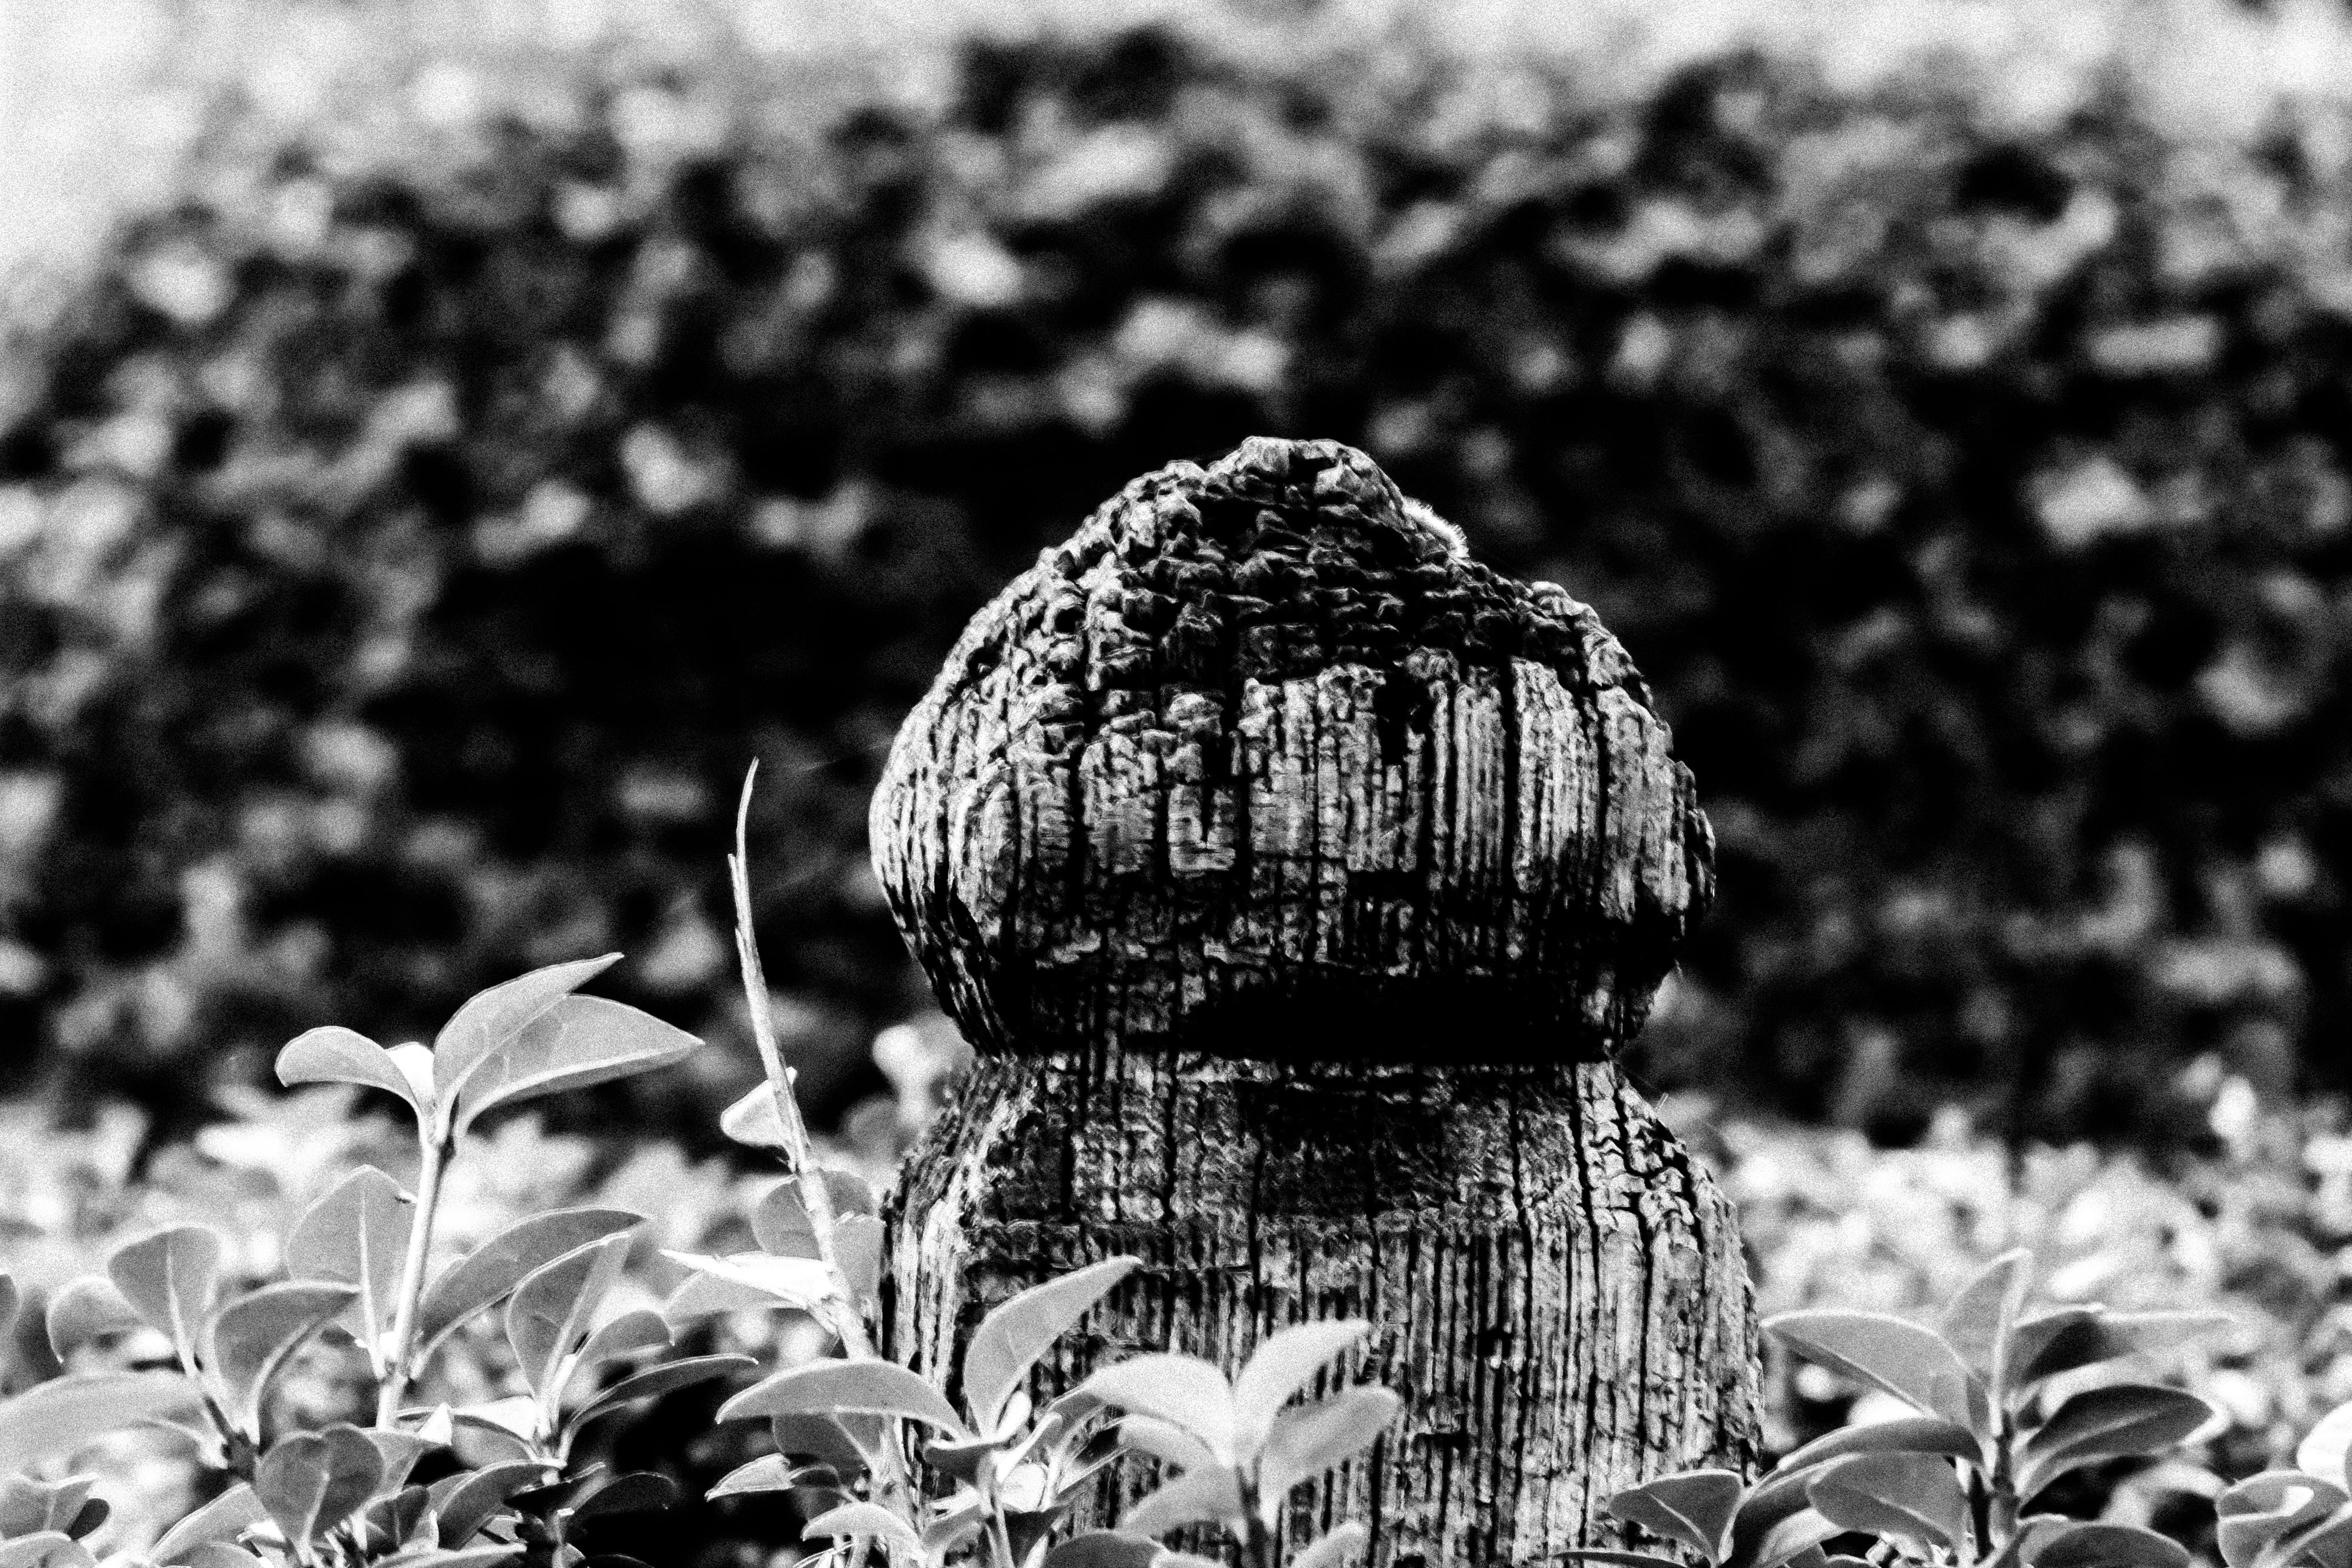
snow, black and white, white, photography, leaf, flower, frost, pattern, black, monochrome, close up, uk, photograph, peterborough, macro photography, monochrome photography